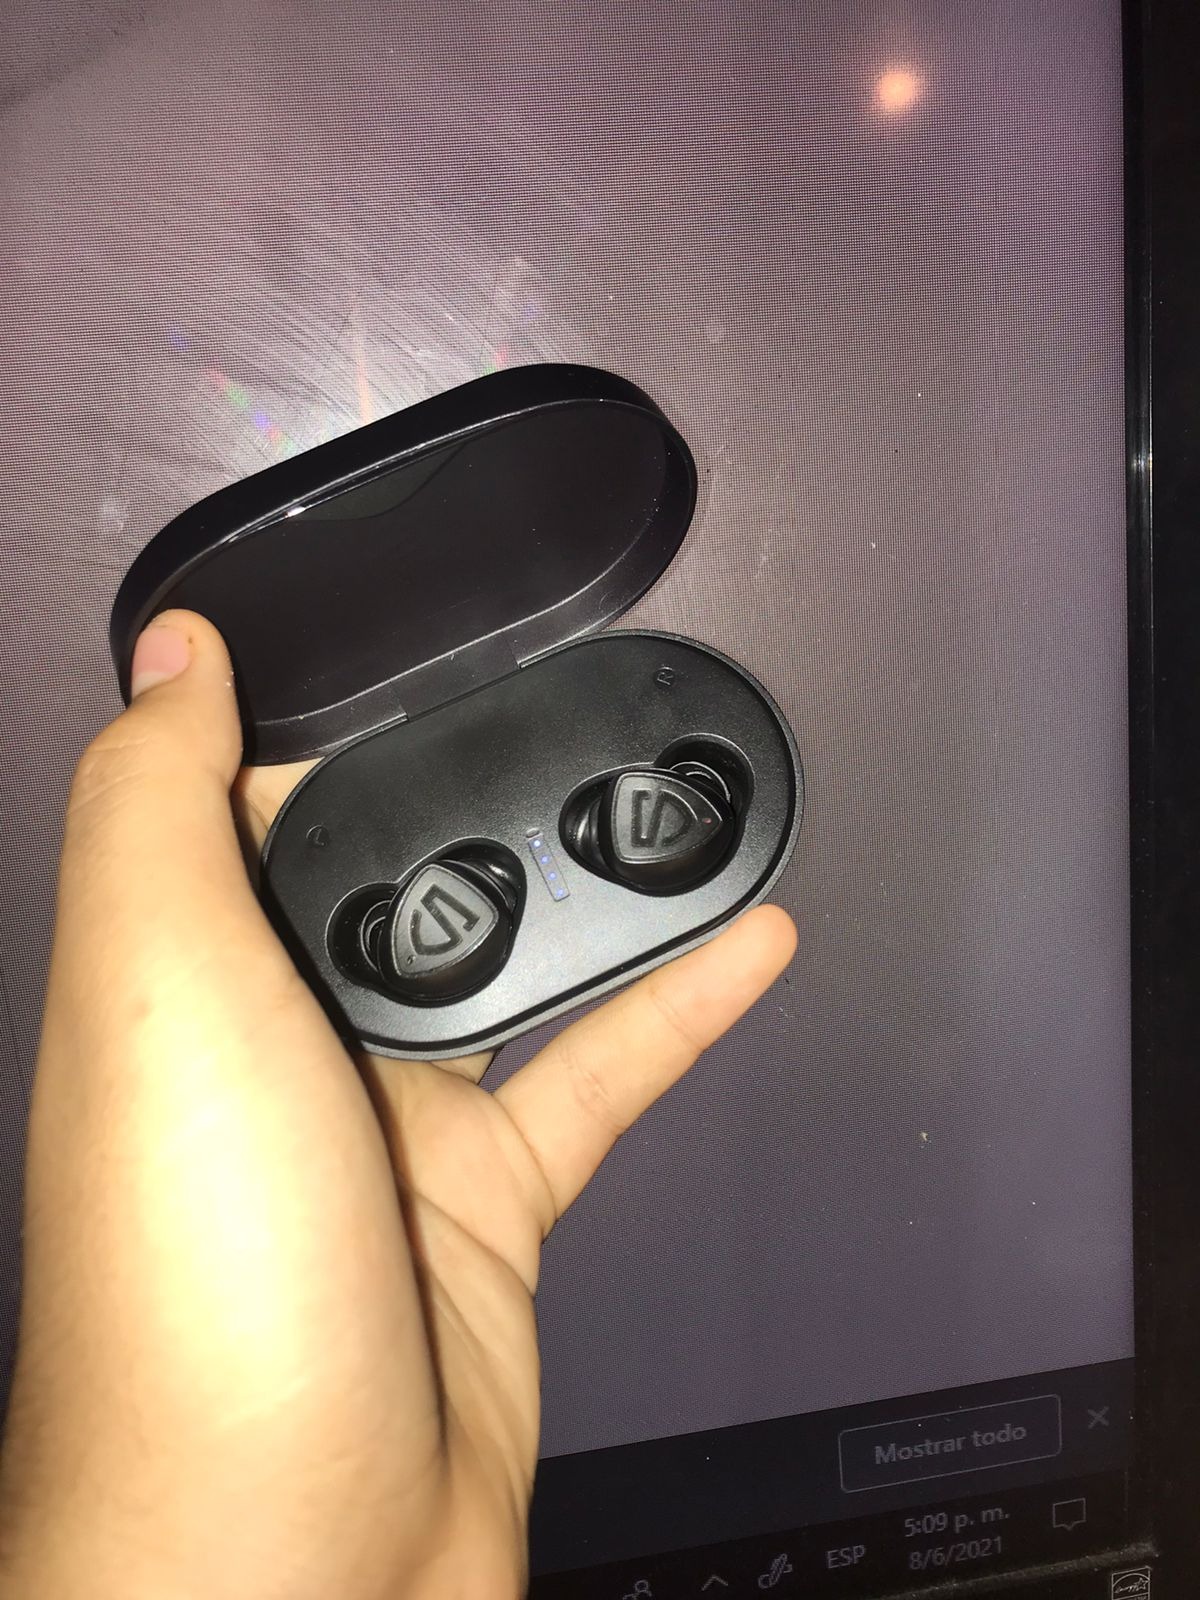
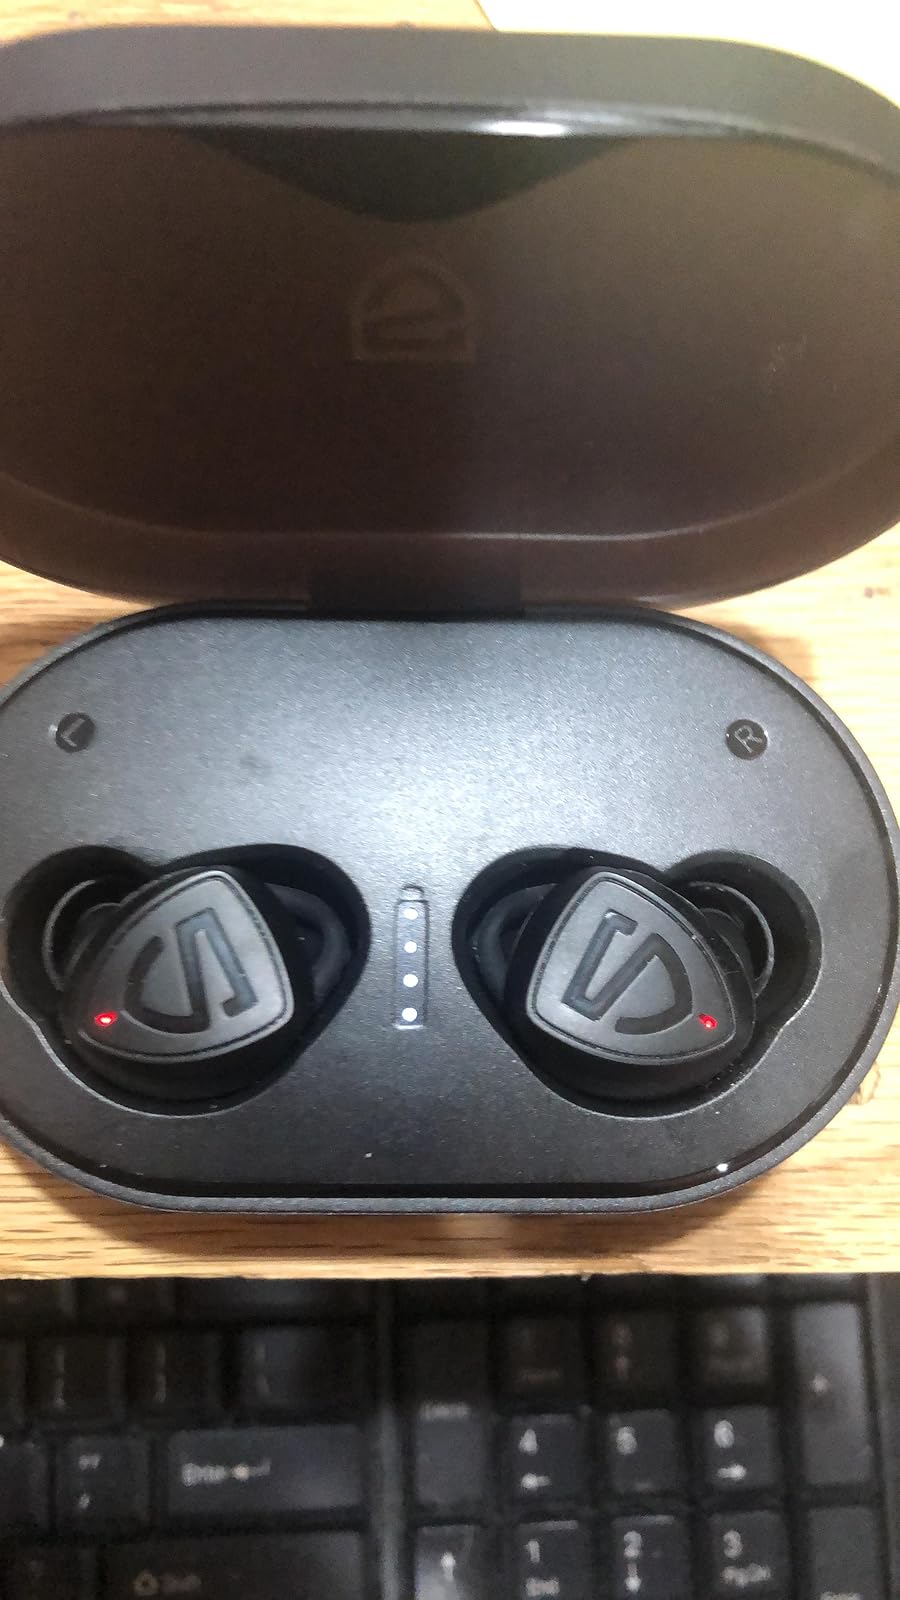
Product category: earbuds
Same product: yes